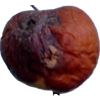
Label: apples